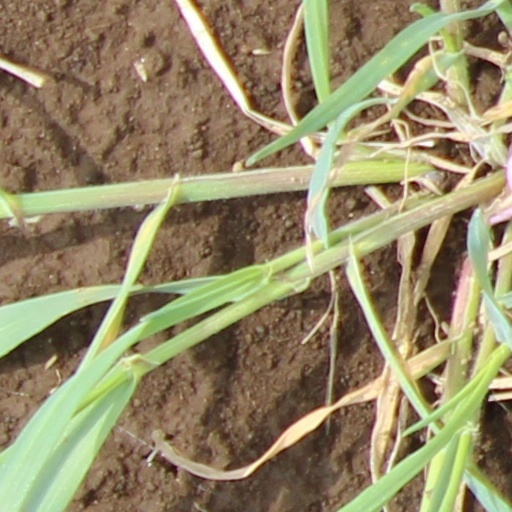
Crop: wheat